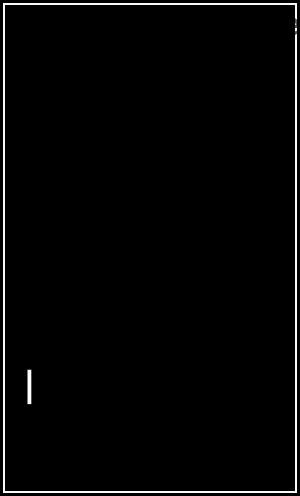
L'octa est une unité de mesure, utilisée en météorologie, permettant d'évaluer la nébulosité ou couverture nuageuse du ciel. C'est l'un des paramètres dans la description de l'état du ciel.